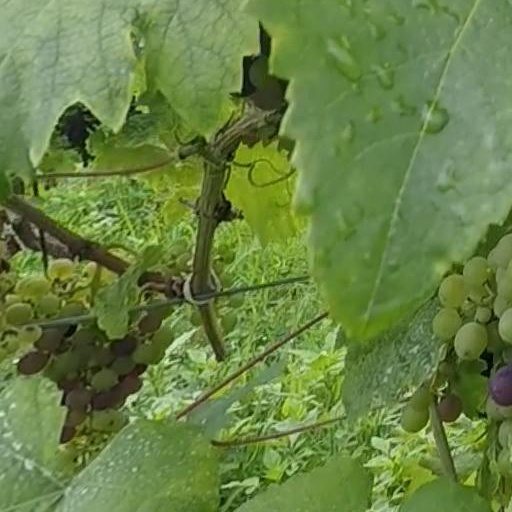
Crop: grape